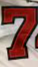
Number: 7